Hellenistic theatre of Dion

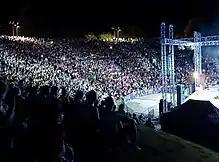
An event of the Olympus Festival at the ancient theatre

The form of the theatre corresponds to the typical theatre of Greek antiquity. It is an open-air structure that was built in a northeastern direction on the slope of a low, natural (partially heaped) hill. The "orchestra" was built on mashed soil and was surrounded by a drainage construction, to drain the rainwater. The drainage is uncovered, over two bridges it could be crossed by the actors. The "orchestra" has a diameter of about 26 meters. The stage was probably made of wood and was a bit higher than the current stage. Underneath the "orchestra" was an underground corridor, connecting two rooms.